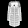
Label: Coat